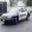
Label: automobile